Britannia Airways Flight 226A

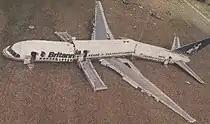
Wreckage of G-BYAG

Britannia Airways Flight 226A was an international passenger flight from Cardiff, Wales to Girona, Spain, operated by charter airline Britannia Airways. On 14 September 1999, the Boeing 757-204 aircraft suffered a crash landing and broke apart during a thunderstorm in Girona-Costa Brava Airport. Of the 236 passengers and nine crew on board, two were seriously injured and 41 sustained minor injuries. One of the passengers who had apparently sustained only minor injuries died five days later of unsuspected internal injuries. The aircraft involved in the crash, Boeing 757-204 registration G-BYAG, was damaged beyond economical repair and scrapped.